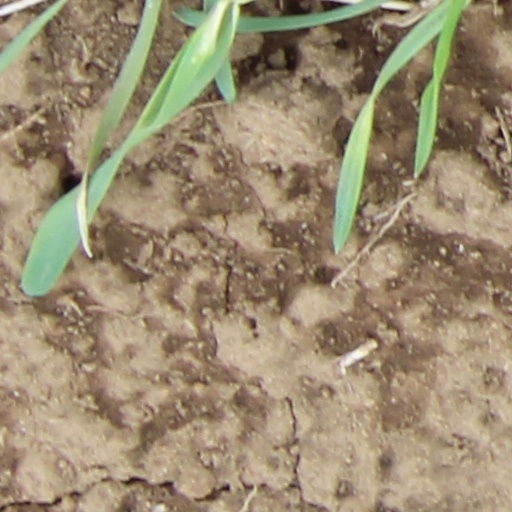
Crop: wheat